Salome Maswime

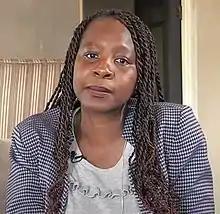
Maswime in 2020

Salome Maswime is a South African clinician and global health expert. She is an Obstetrician and Gynaecologist and the Head of Global Surgery at the University of Cape Town. She advocates for women's health rights, equity in surgical and maternal care, and providing adequate health services to remote and underserved populations. She advises and consults for many institutions, including the World Health Organization. In 2017, she was honored with the Trailblazer and Young Achiever Award. She is a member of the Academy of Science of South Africa.